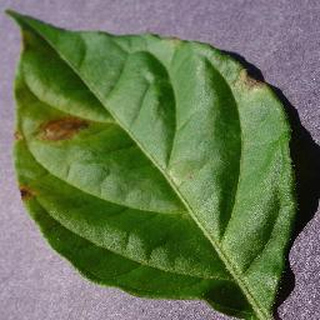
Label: bell_pepper_bacterial_spot